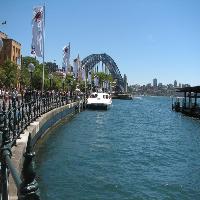
Weather: sun or clear